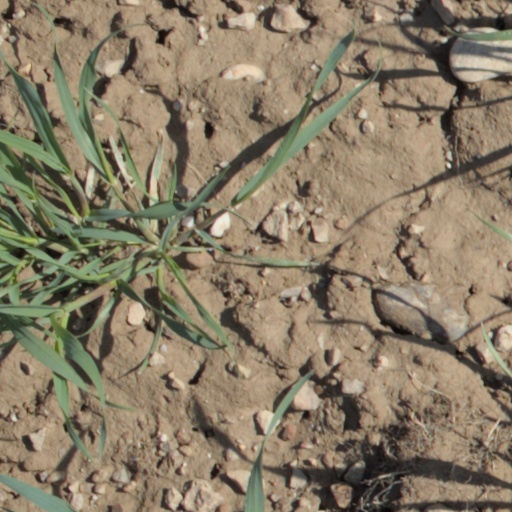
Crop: wheat